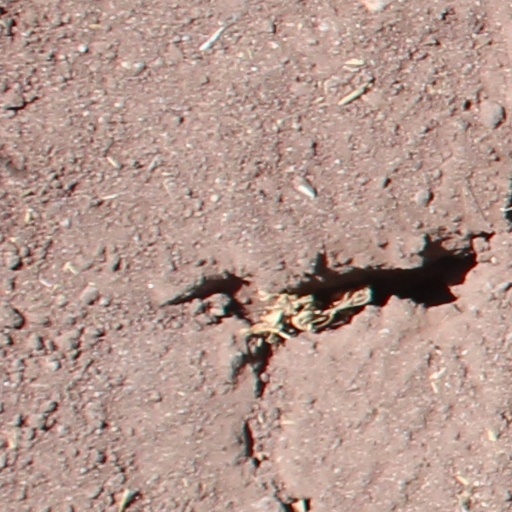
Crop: wheat